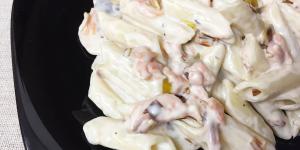
pasta con salmon ahumado y nata